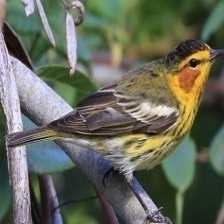
Species: CAPE MAY WARBLER
Scientific name: SETOPHAGA TIGRINA